Volkswagen Group

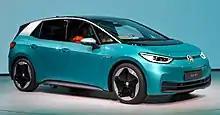
VW Group has invested in a wide-ranging electrification strategy in Europe, North America and China, with its electric "MEB" platform.

From the late 1970s to 1992, the acronym V.A.G. was used by Volkswagen AG as a brand for group-wide activities, such as distribution and leasing. Contrary to popular belief, "V.A.G." had no official meaning, and was never the formal name of the Volkswagen Group.